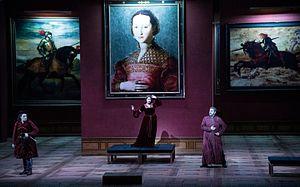
Francesco Meli, né à Gênes en 1980, est un artiste lyrique italien particulièrement associé au répertoire du bel canto et de l'opéra de Verdi.